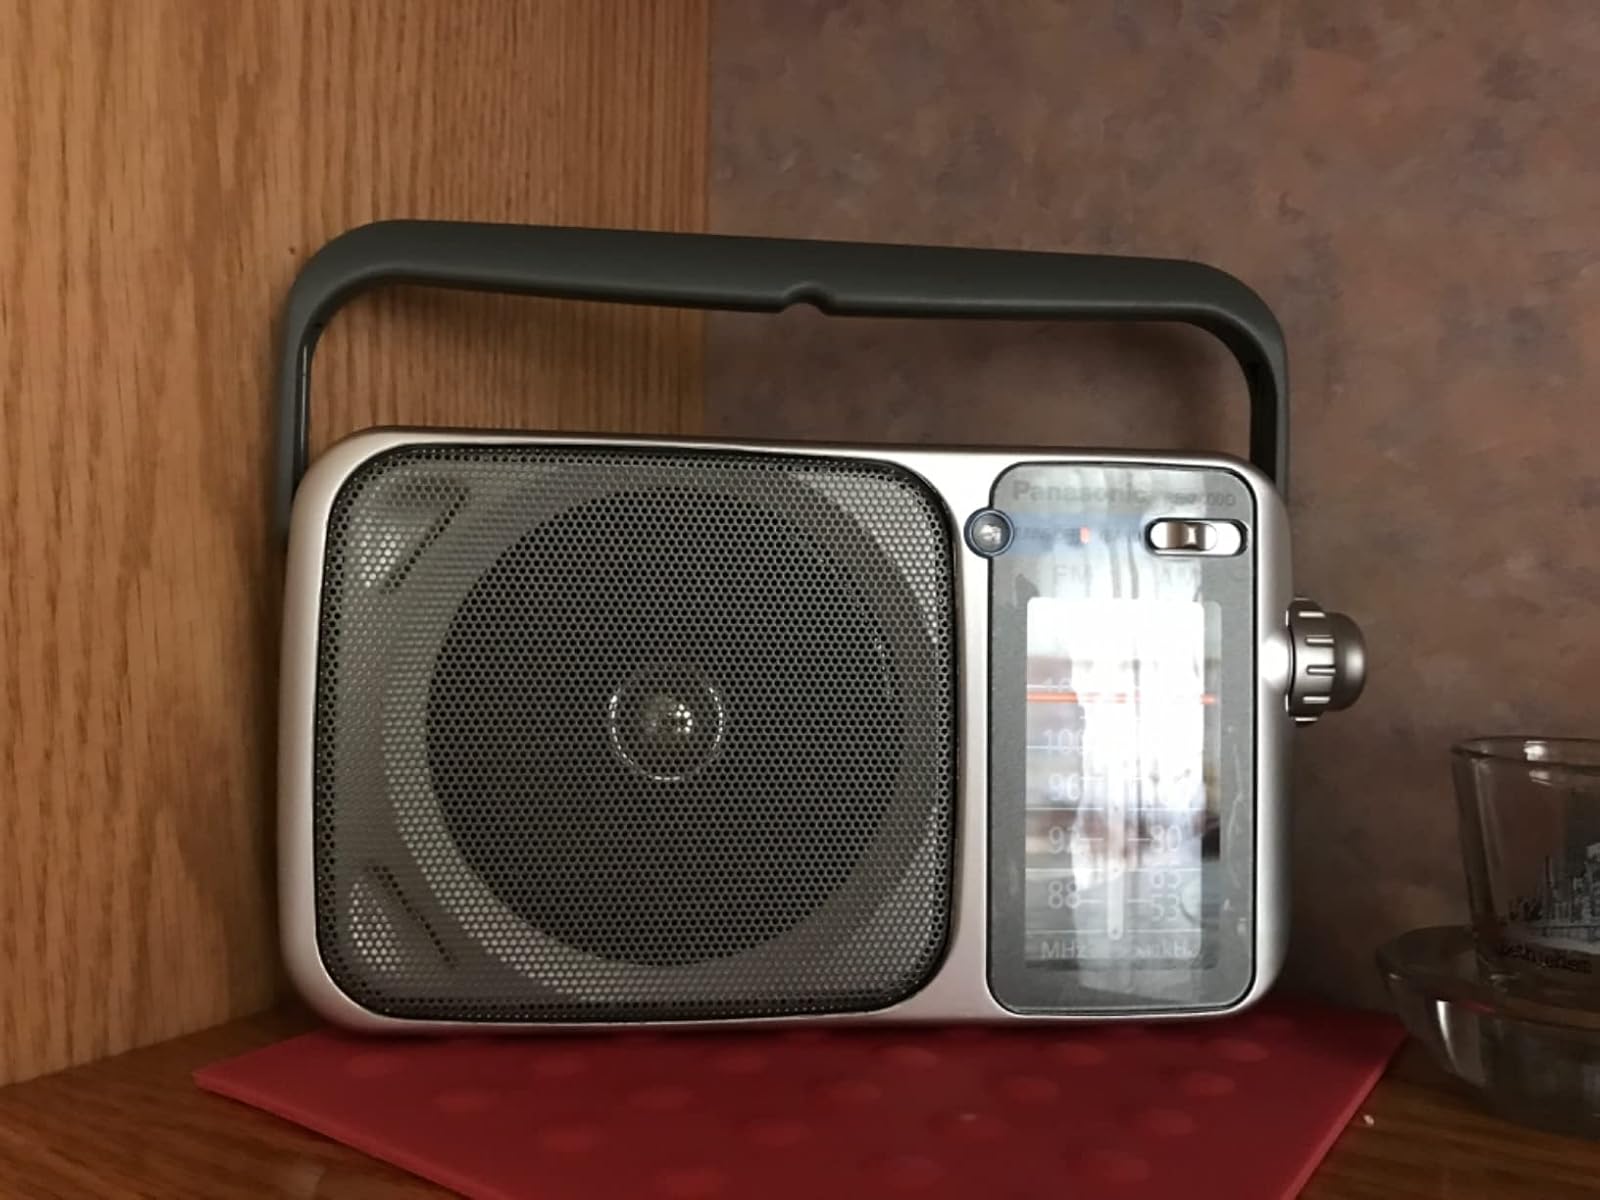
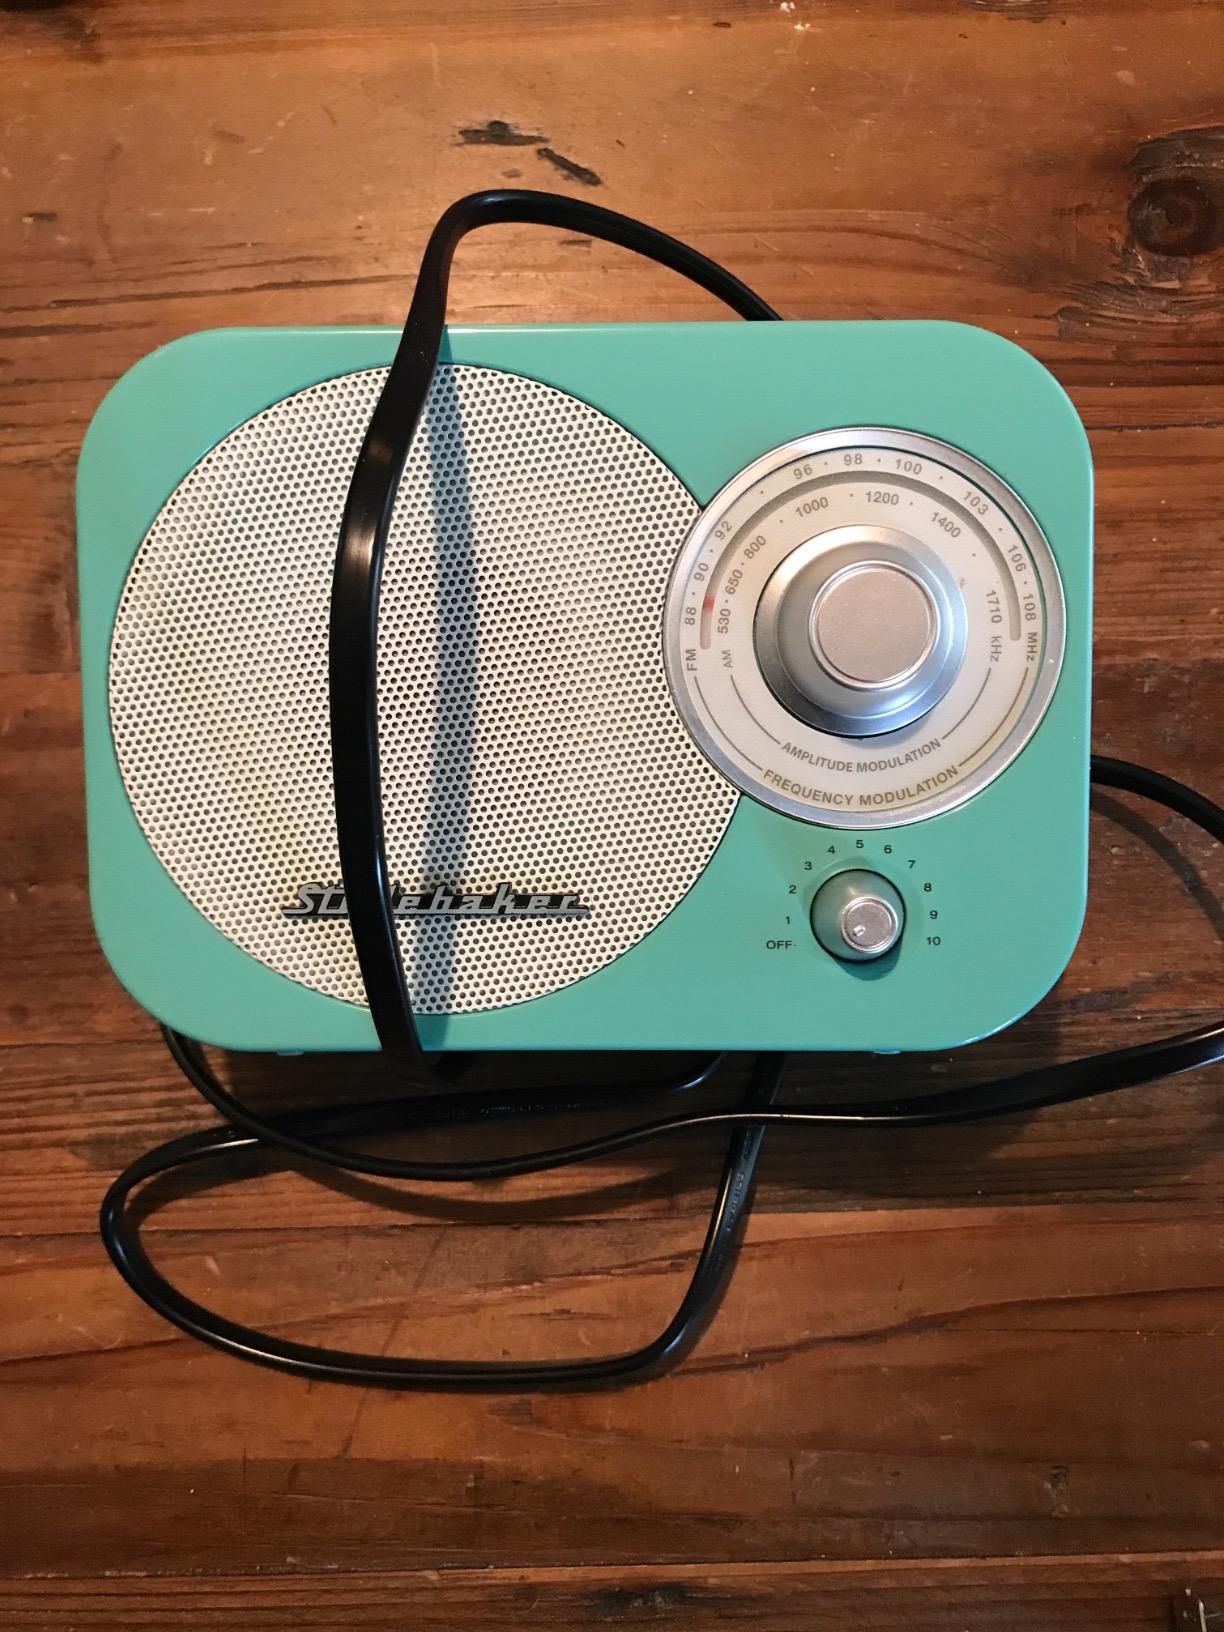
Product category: radio
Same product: no